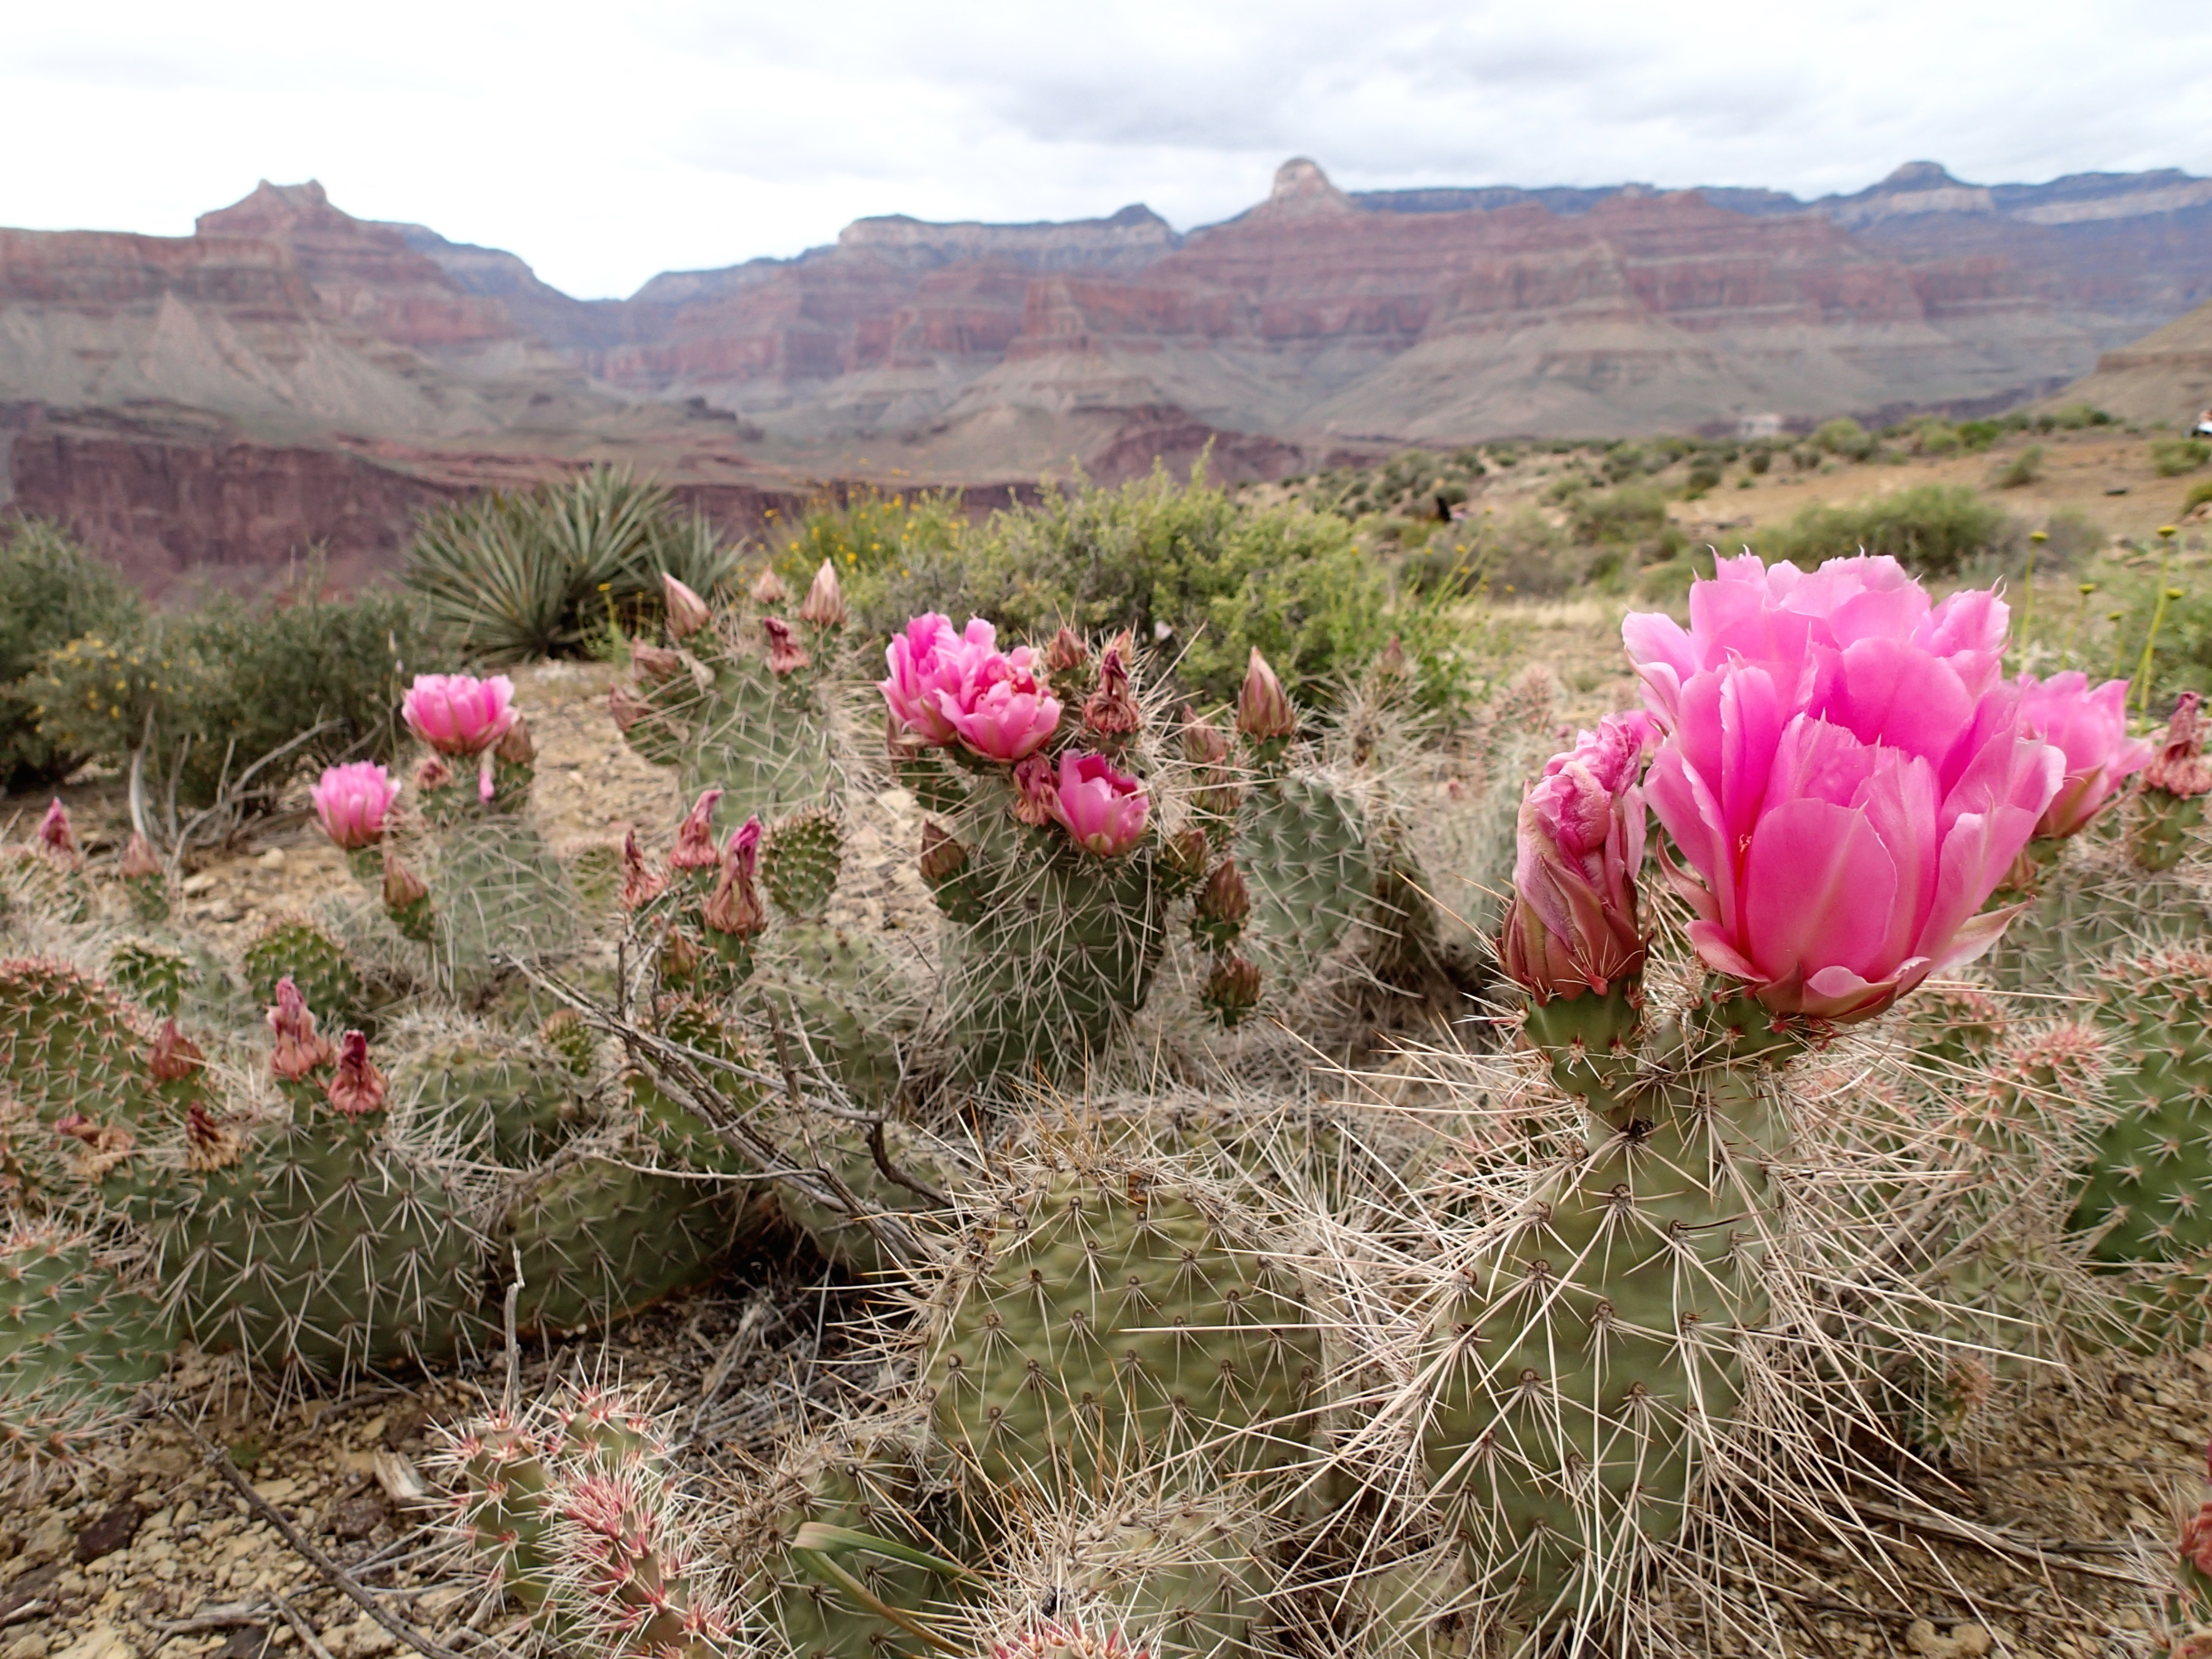
cactus, plant, flower, botany, flora, wildflower, grandcanyon, flowering plant, prickly pear, land plant